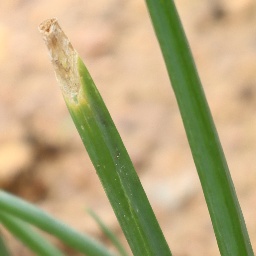
Label: Stemphylium leaf blight and collectrichum leaf blight